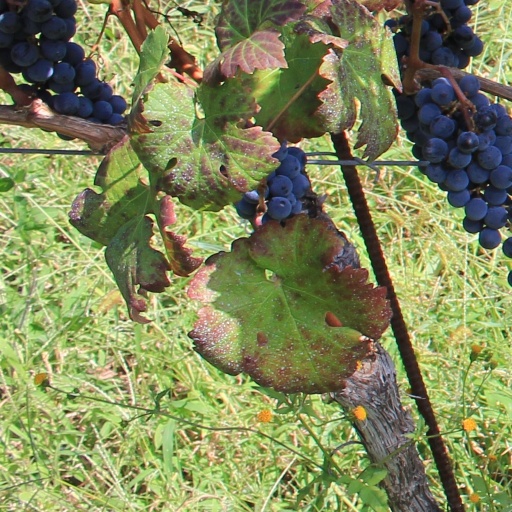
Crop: grape